Hindersche

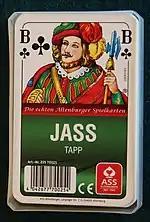
Typical Jass/Tapp pack used for Hindersche

Hindersche is played by four players using the 36 cards of a French-suited pack. Players usually use a Jass/Tapp pack as a standard Piquet or French-suited Skat pack only has 32 cards. However, a standard 52-card pack may also be used by removing the 2s, 3s, 4s, 5s and Jokers. Cards rank in their natural order - A > K > Q > J > 10 > 9 > 8 > 7 > 6 - except that there are two top trumps. The trump Jack is the highest card in the game and known as "the Old Man" ("de alt", "der Alte"); the Jack in the next suit is the second-highest card and is known as "the Little Man" ("de kloei", "der Kleine"). For example, if Diamonds are trumps, the J is the highest card and the J is the second highest.